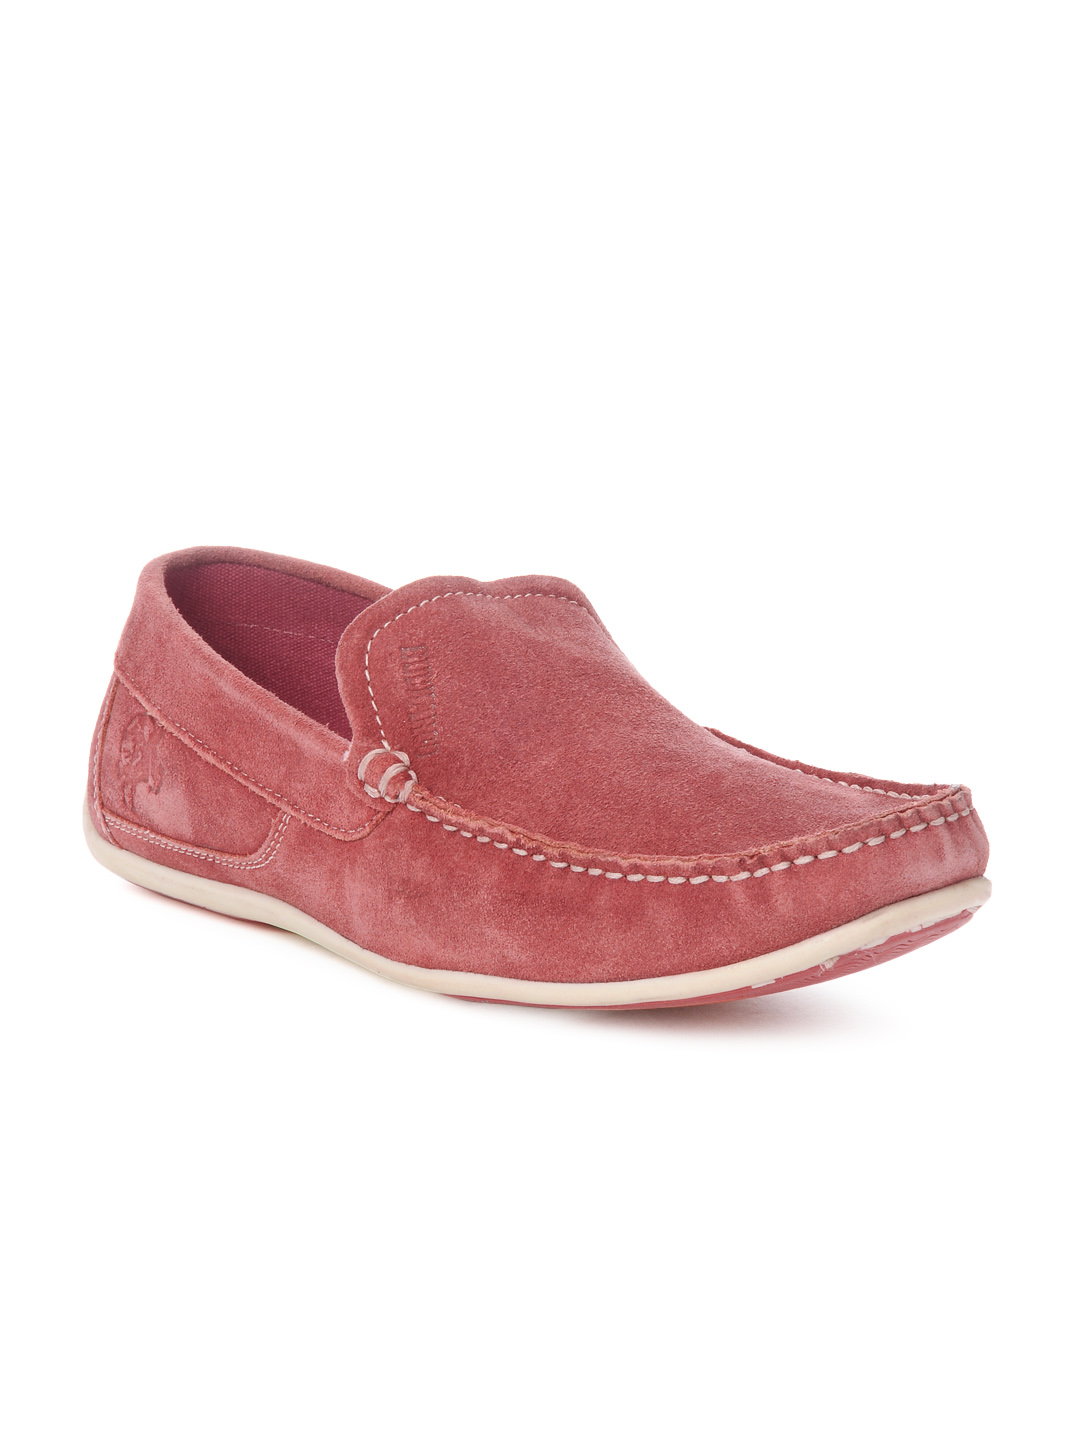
Buckaroo Men Red Casual Shoes
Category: Footwear / Shoes / Casual Shoes
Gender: Men
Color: Red
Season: Winter 2012
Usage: Casual